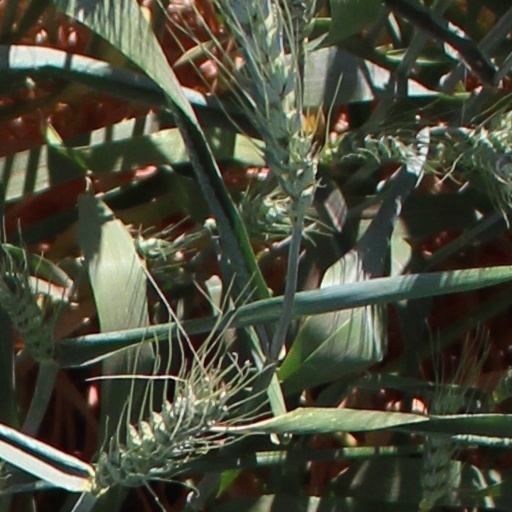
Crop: wheat